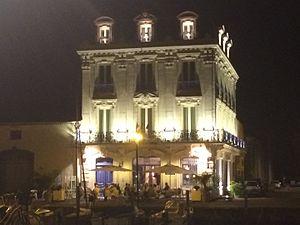
La maison du gouverneur
Marseillan est une commune française située dans le département du Gers en région Occitanie.